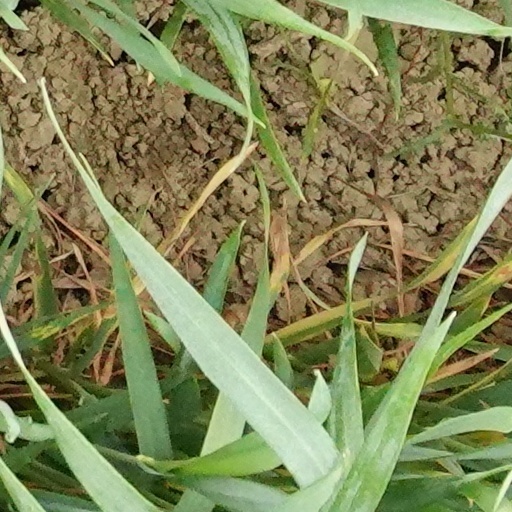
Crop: wheat